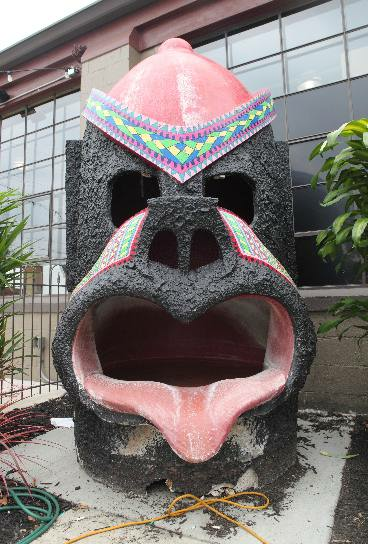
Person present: No